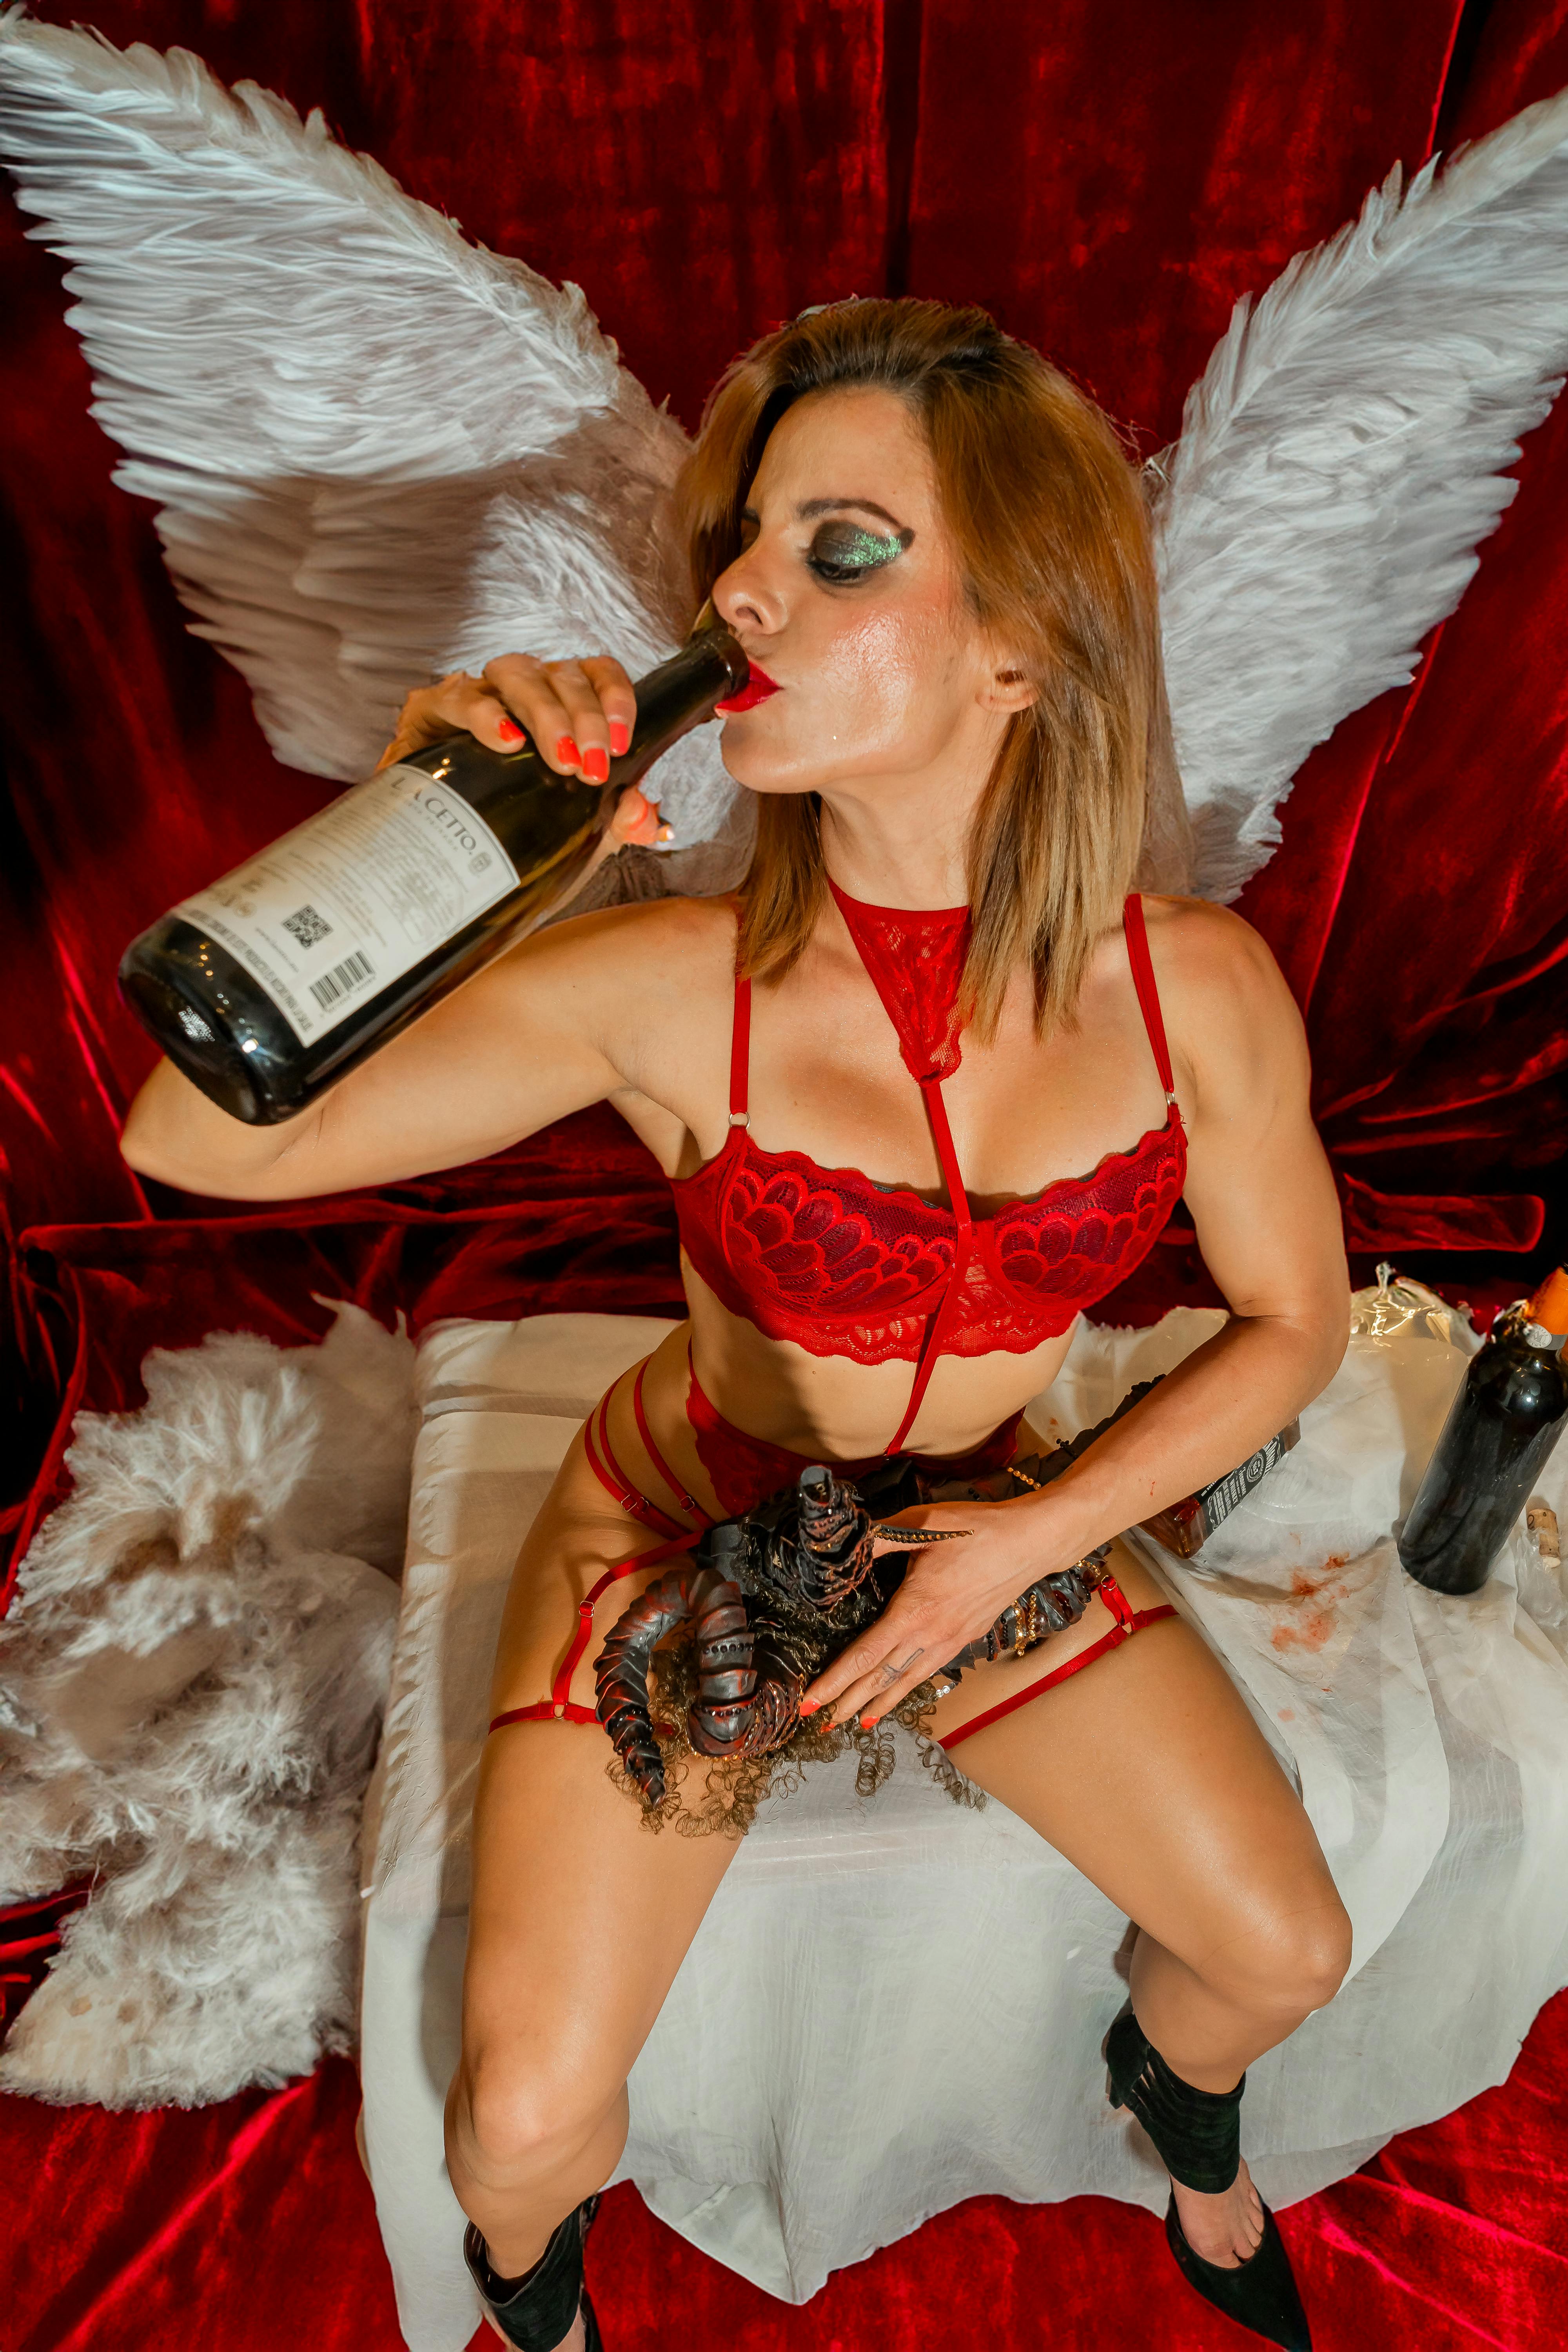
woman, thigh, fetish model, stocking, costume, lingerie, model, cosplay, undergarment, lingerie top, liquor, flesh, Neo burlesque, photo shoot, high heeled shoe, go go dancing, corset, garter